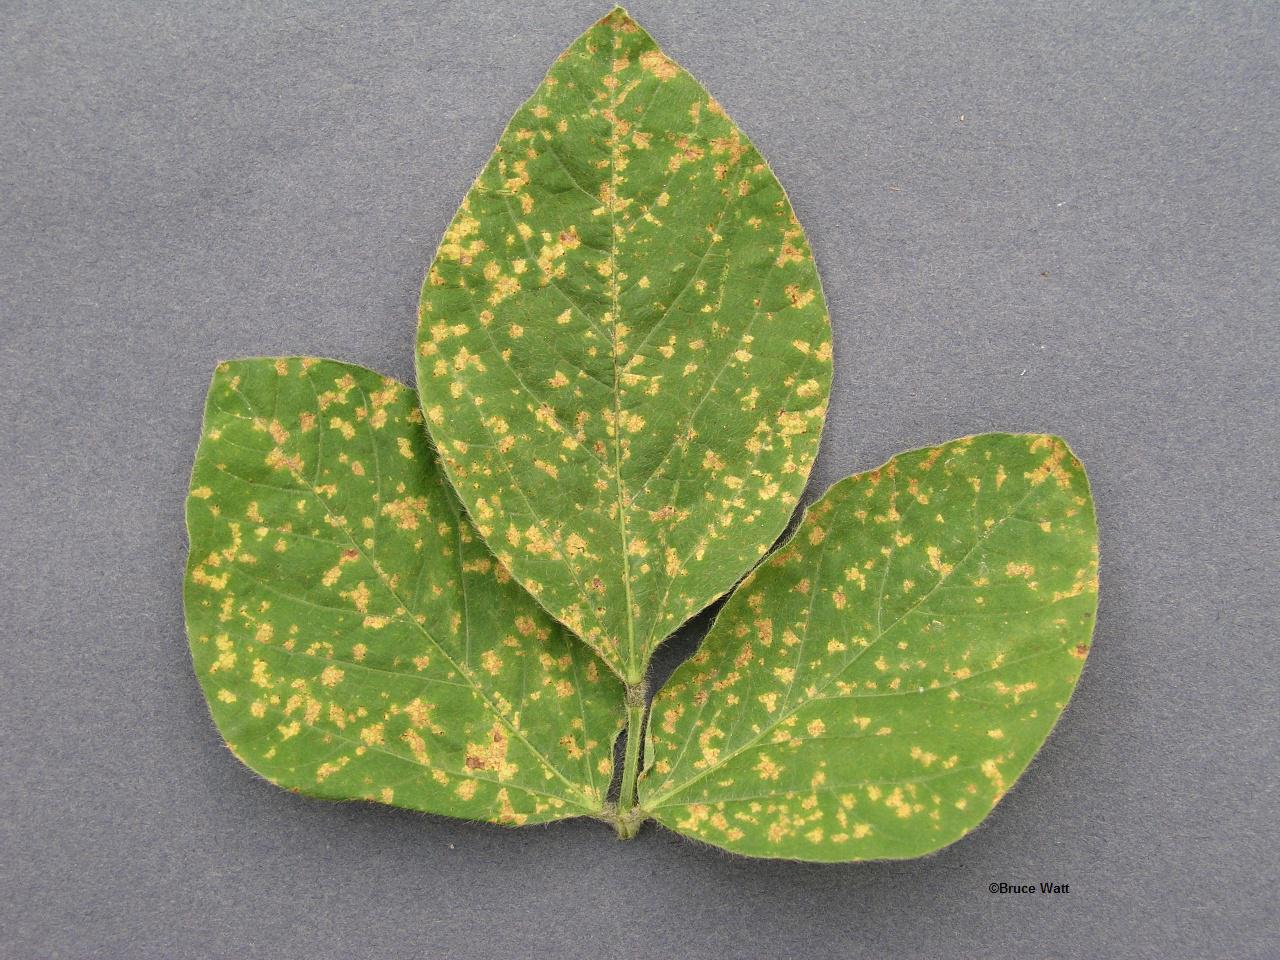
Plant: Soybean
Disease: soybean downy mildew